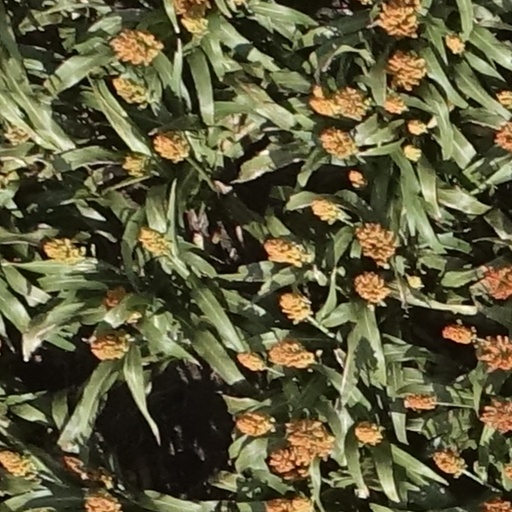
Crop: sorghum